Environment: real
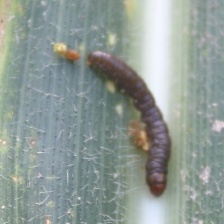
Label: fall_armyworm